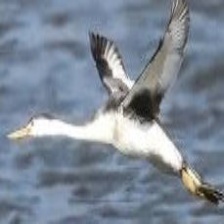
Species: CLARKS GREBE
Scientific name: AECHMOPHORUS CLARKII